Nagercoil

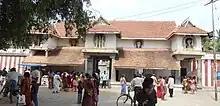
Nagaraja Temple at Nagercoil

Nagercoil is a centre for a range of economic activities in the small but densely populated Kanyakumari District. Economic activities in and around the city include tourism, wind energy, IT services, marine fish production and exports, rubber and cloves plantations, agro-crops, floral production, manufacture of fishnets, rubber products among other activities.